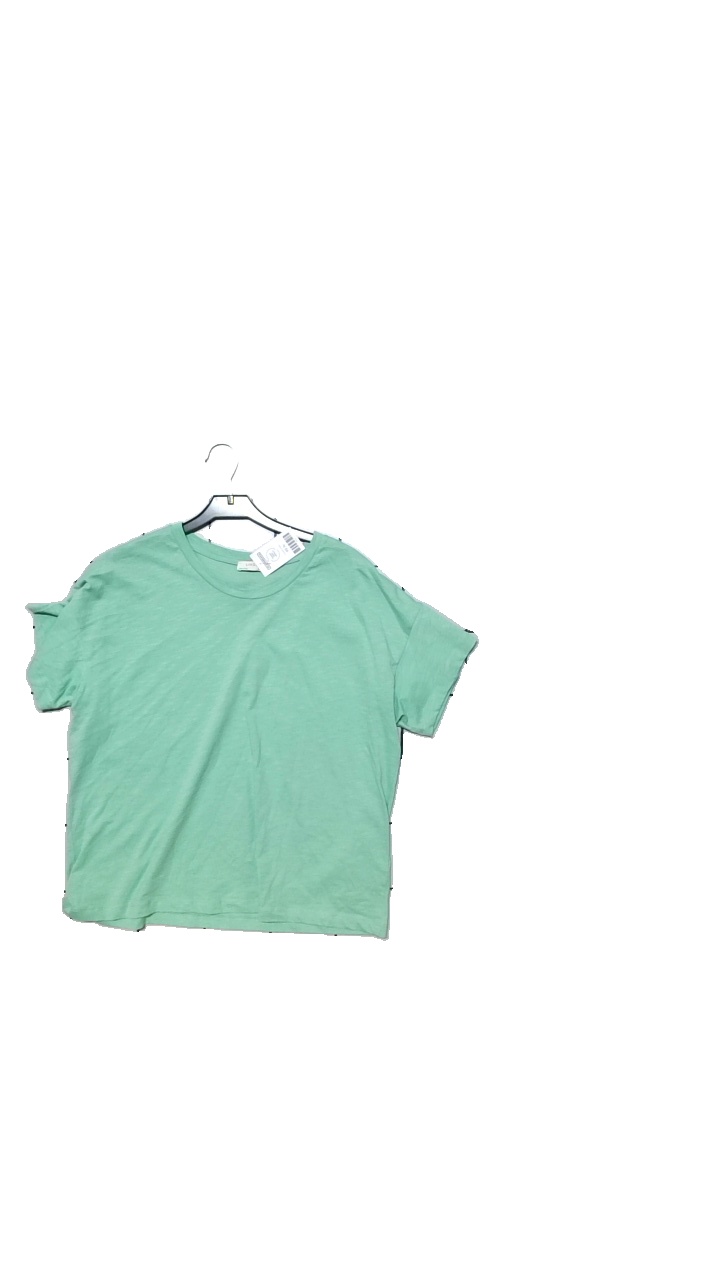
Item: T-shirt (Ladies)
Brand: Lindex
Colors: Green
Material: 100% cotton
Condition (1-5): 5
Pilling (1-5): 5
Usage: Reuse
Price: <50